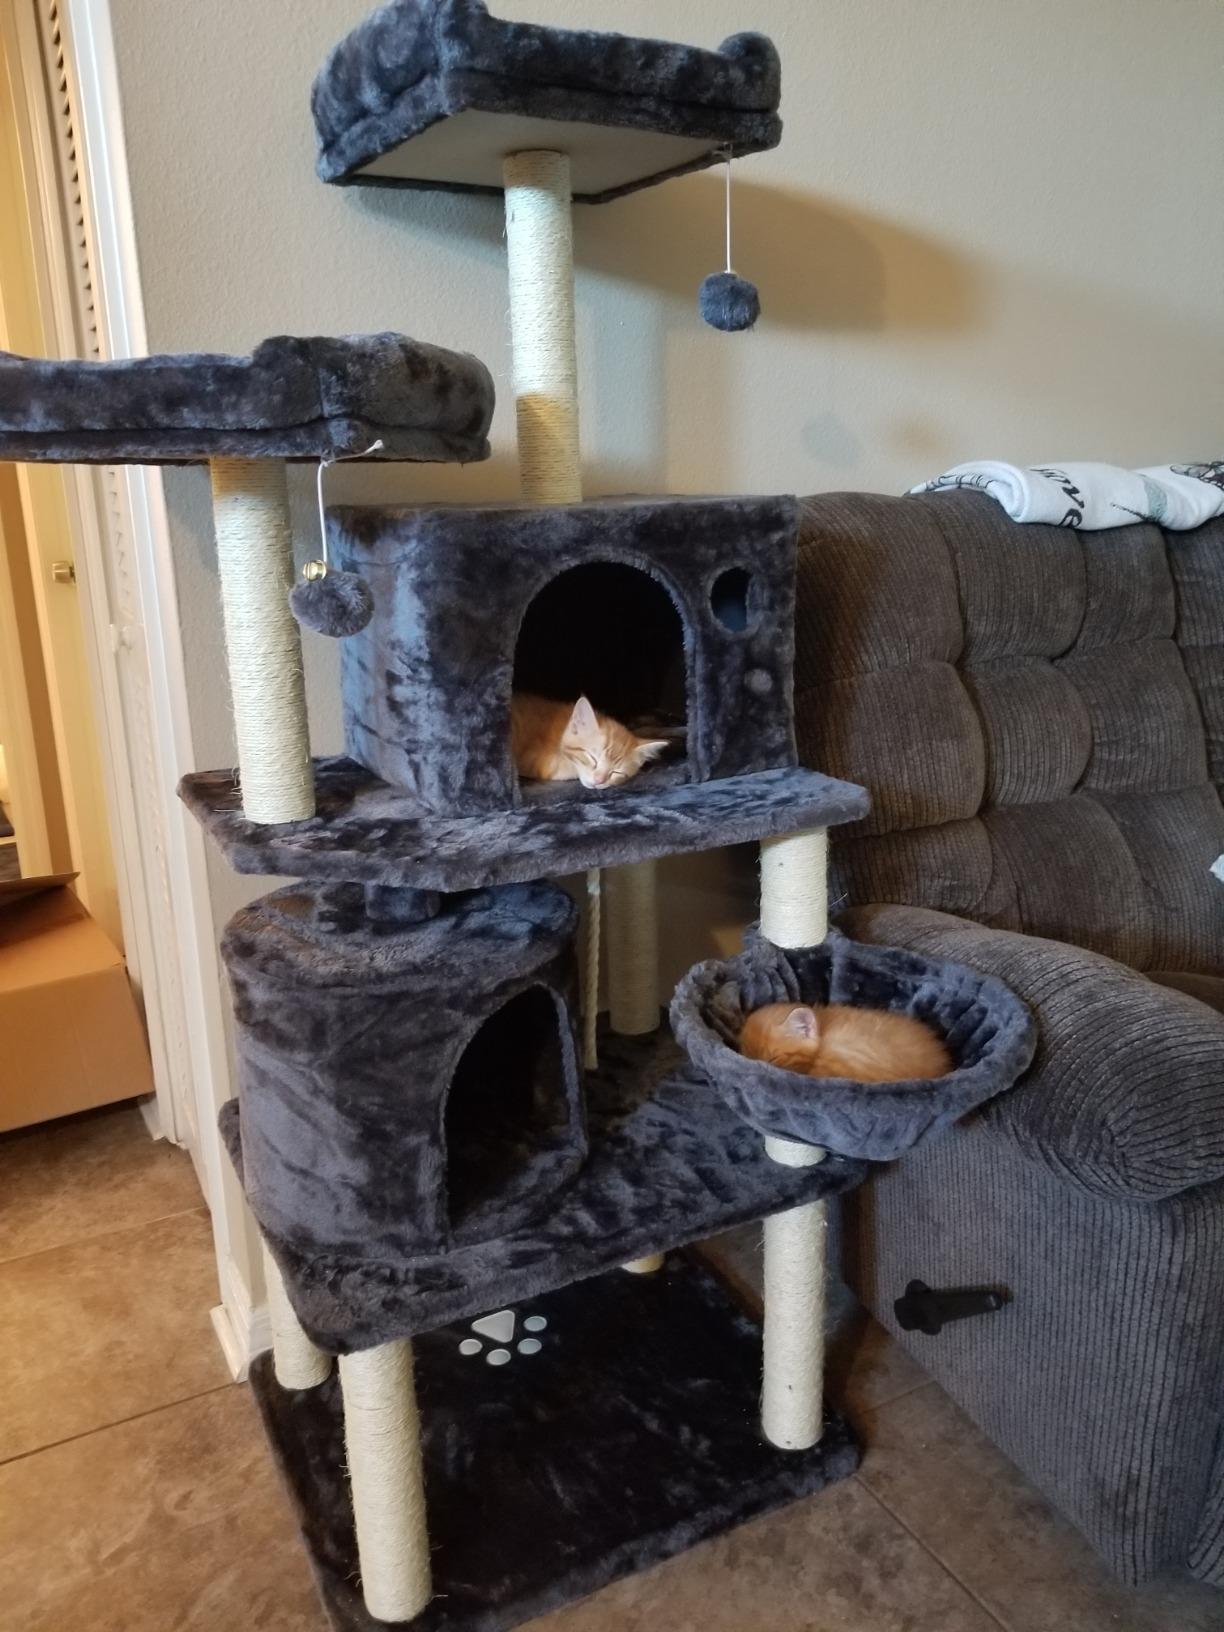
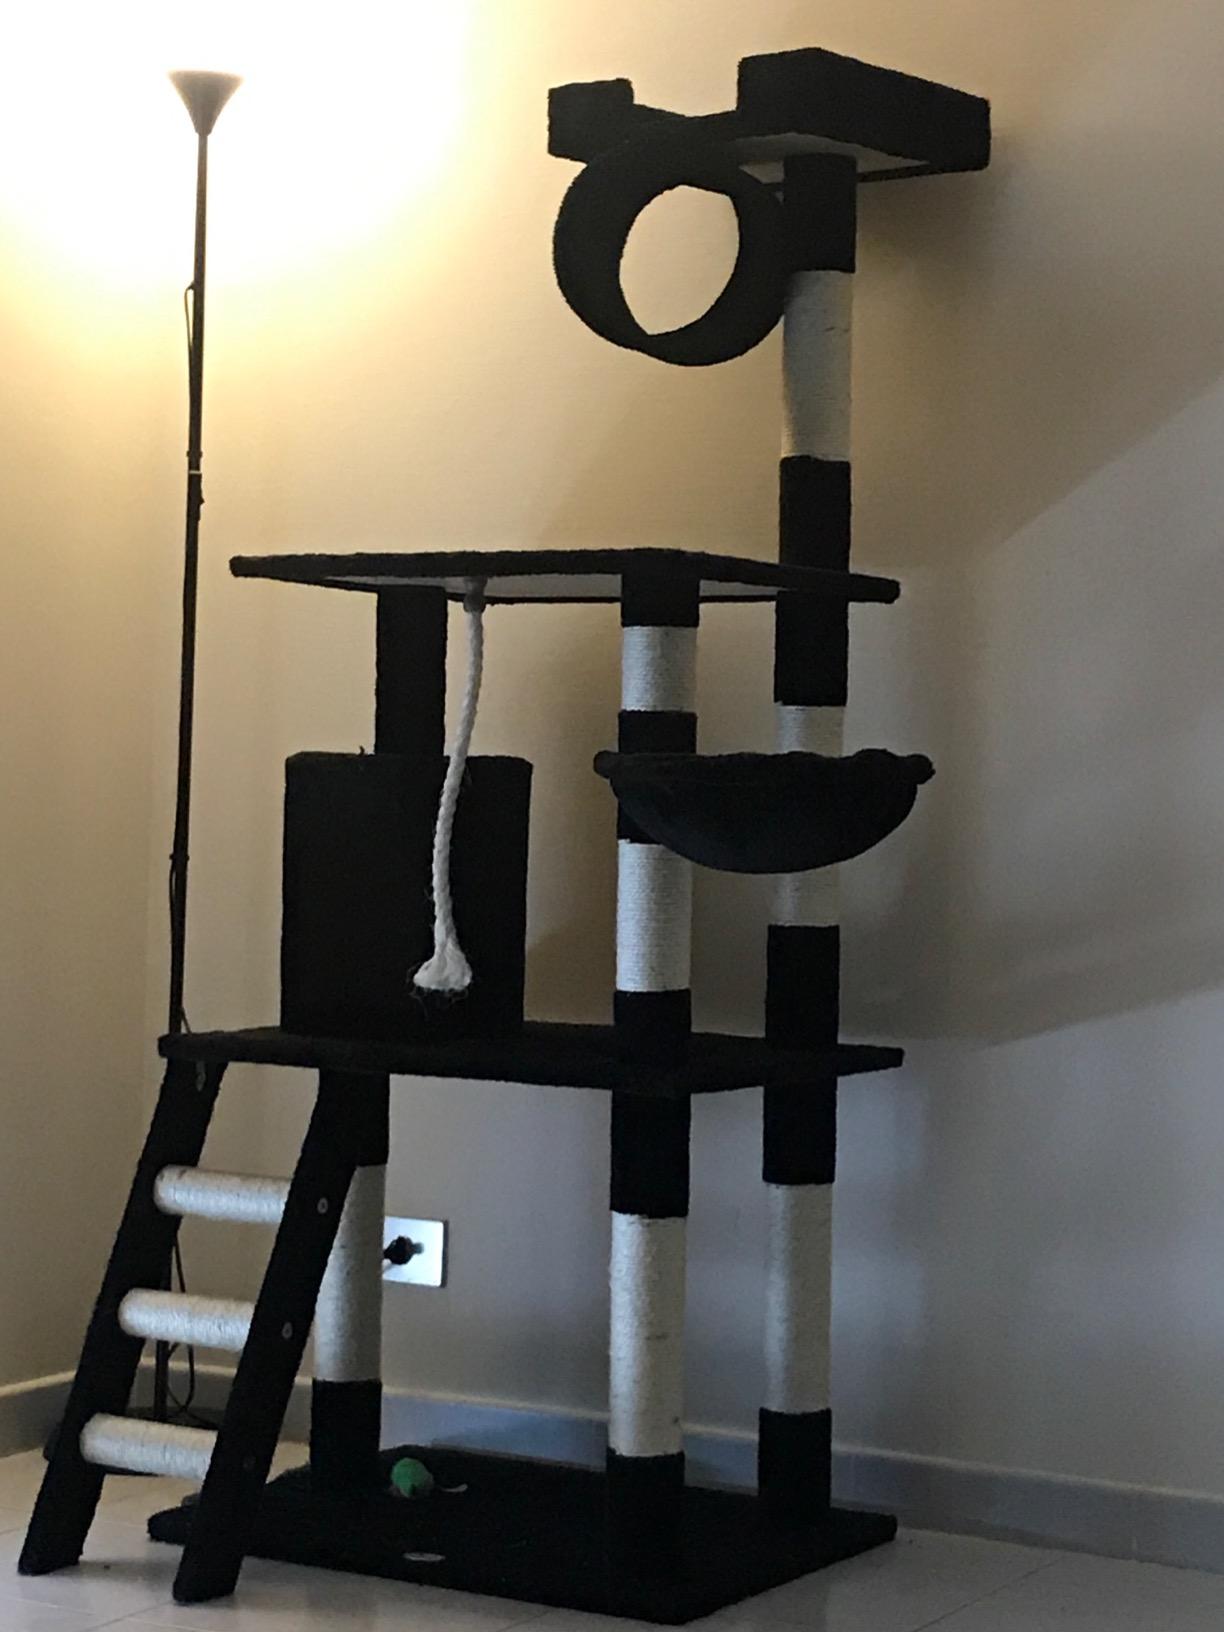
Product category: items_cat tree
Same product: no